South Ridgewood Elementary School

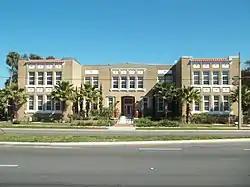

South Ridgewood Elementary School is a school building and national historic site located at 747 S. Ridgewood Avenue, Daytona Beach, Florida in Volusia County. Built in 1916, it is the oldest surviving school building in Volusia County and was one of the earliest schools in Daytona Beach. Architects Mark and Sheftall of Jacksonville designed the building, a brick structure with Prairie School features. Local architects Gehlert and Spicer planned an addition to the school in 1956. The school integrated in 1971, making it the first elementary school in Volusia County to do so. The school closed in 1983 and is now an administrative building for the Volusia County School System.